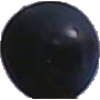
Label: blue_grape